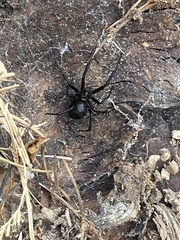
Species: Lactrodectus_hesperus